WIAT

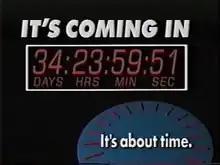
The countdown clock that WBMG aired instead of local news from January 1 to February 5, 1998

On December 11, 1997, WBMG fired all of its on-air anchors and reporters as well as other news staffers, a total of 21 people, effective December 31. Land declared, "We just cannot continue to offer a traditional newscast. That's already being done in this market." The station's employees had expected Land to make significant changes. While lead weeknight anchorman Chris Schauble told the "Birmingham Post-Herald" that he had known as early as Thanksgiving that he was going to be fired, many other staffers did not know exactly what would take place until the firings were announced. A day before the final newscast, on December 31, Land announced that it would be replaced with a clock counting down to the debut of a new newscast on February 5, coinciding with the start of the 1998 Winter Olympics, which aired on CBS; he joked, "More people will probably watch the clock than watched the news broadcast anyway." The story attracted attention well beyond Birmingham; Mark Lorando in the New Orleans "Times-Picayune" compared Land's mass firing to the series finale of "The Mary Tyler Moore Show", in which nearly every news staffer was fired. During this time, the news department was reconstructed with input from focus groups and market research. The newsroom also kept functioning; the station sent coverage of the January 29 bombing of the New Woman All Women Clinic in Birmingham's Southside neighborhood by Eric Rudolph to CBS Newspath, CNN, and stations in neighboring markets, even though it was not airing a newscast.